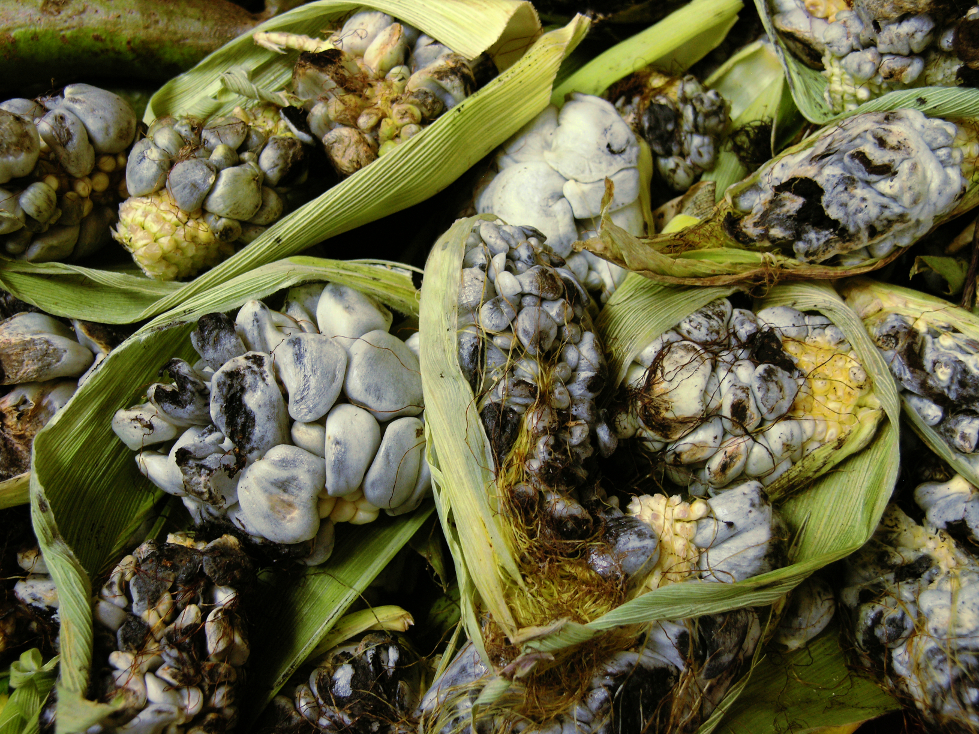
Plant: Corn
Disease: corn smut